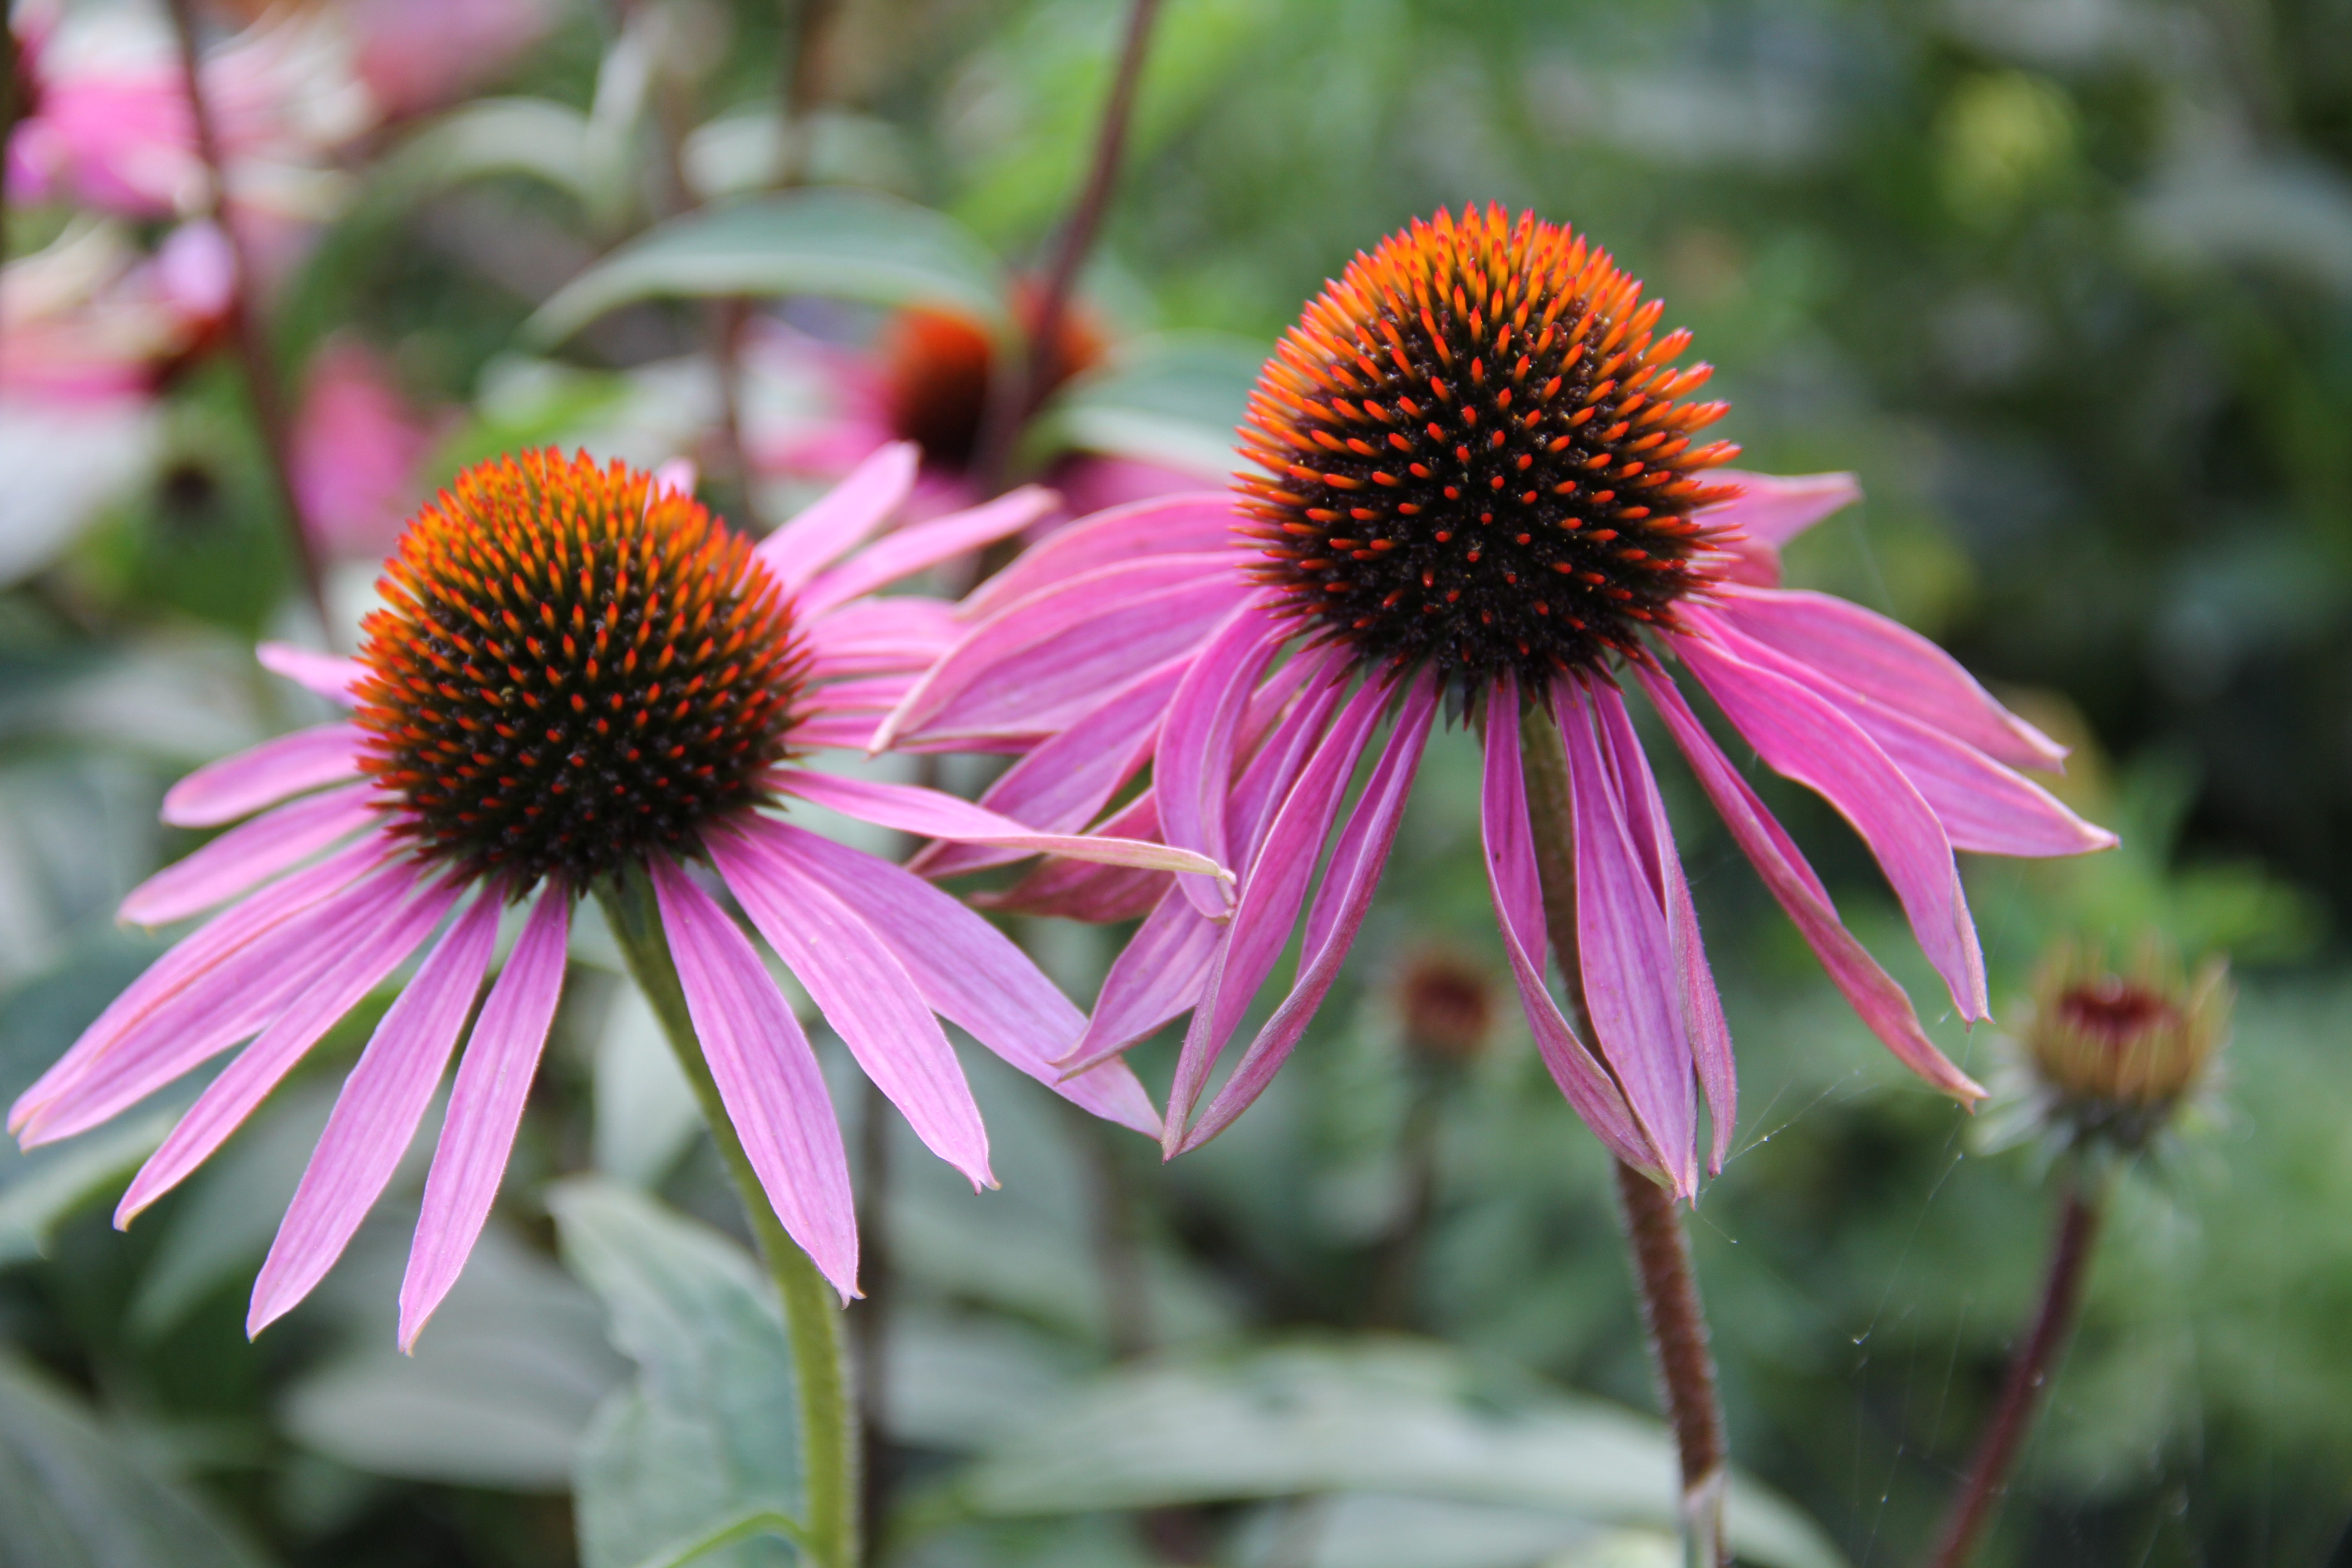
nature, plant, flower, purple, petal, botany, flora, wildflower, close up, sun hat, coneflower, echinacea, medicinal plant, macro photography, flowering plant, daisy family, annual plant, land plant